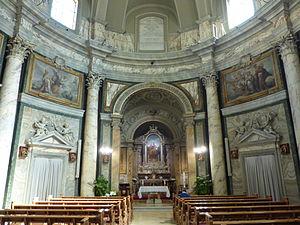
L’église Sainte-Anne-des-Palefreniers est une église du Vatican située à proximité immédiate de la porte sainte-Anne au nord de la place Saint-Pierre. C'est le siège de l'une des deux paroisses que compte la cité pontificale, ainsi que son cimetière officiel. Elle est desservie par les moines augustins.